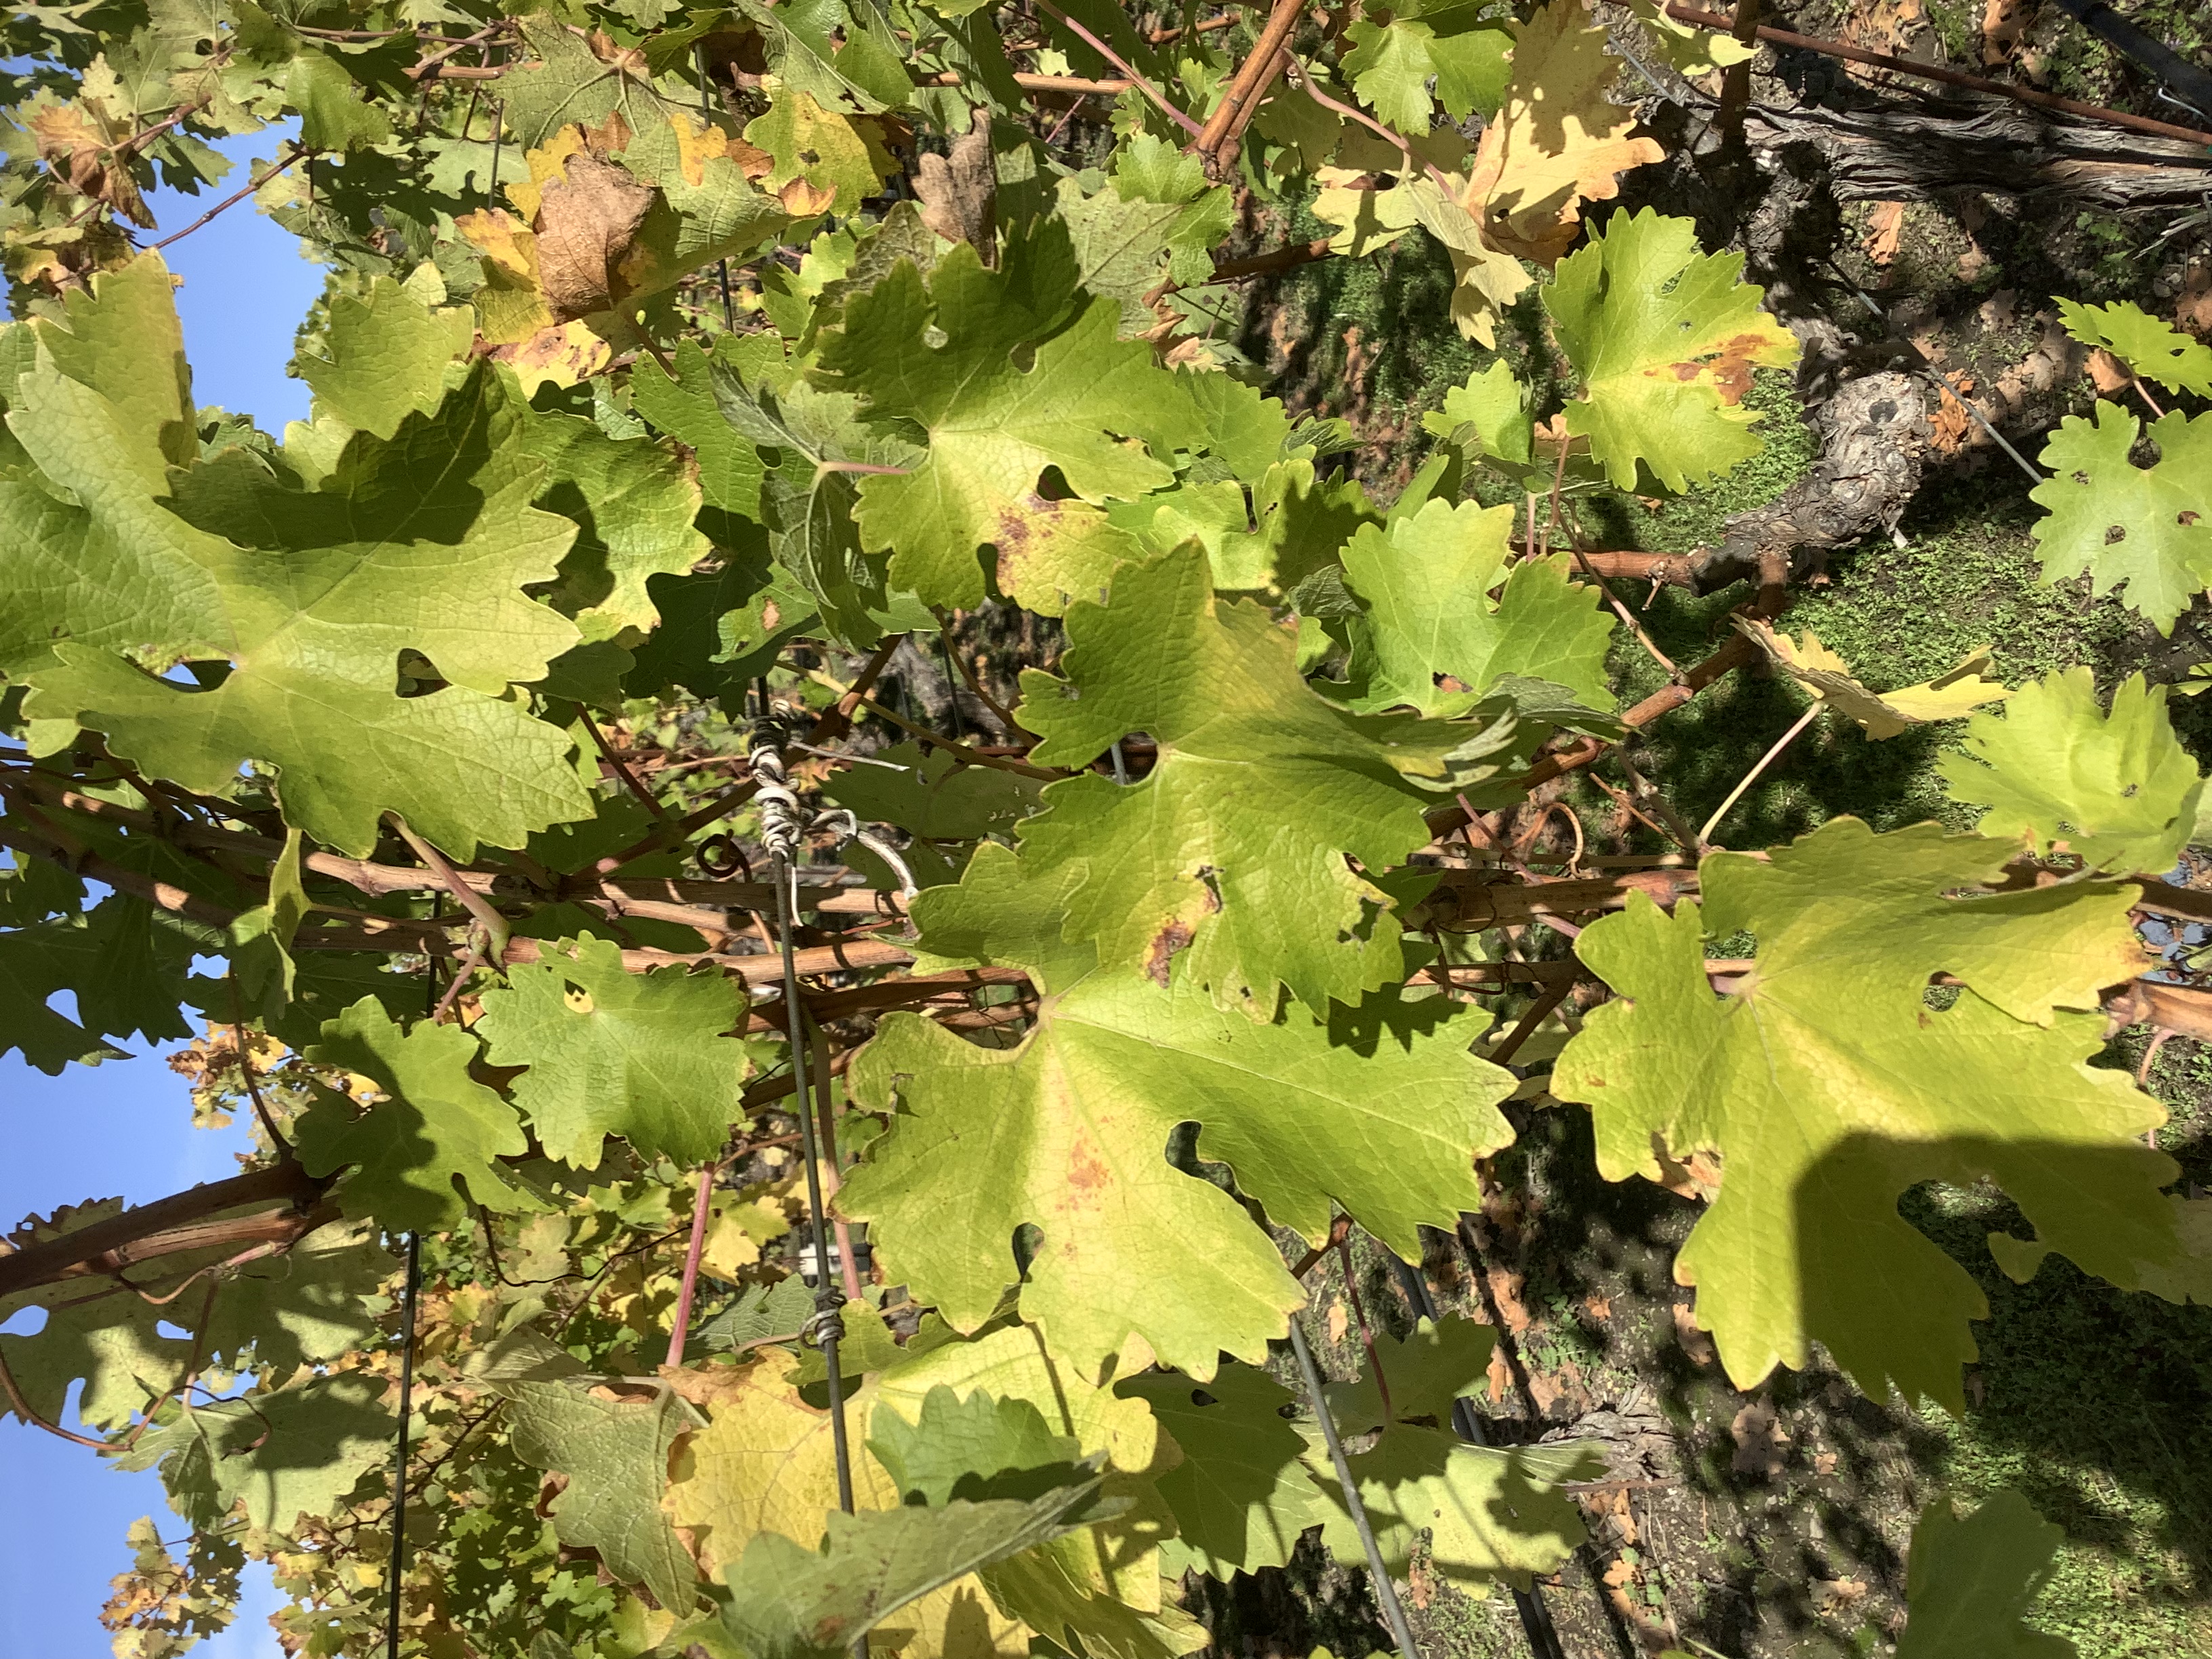
Label: No Virus